William Buckland (politician)

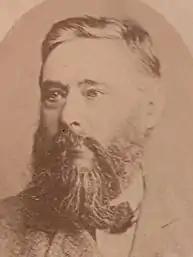
Portrait of W. T. Buckland

William Thorne Buckland (1819 – 17 January 1876) was a 19th-century Member of Parliament in New Zealand.